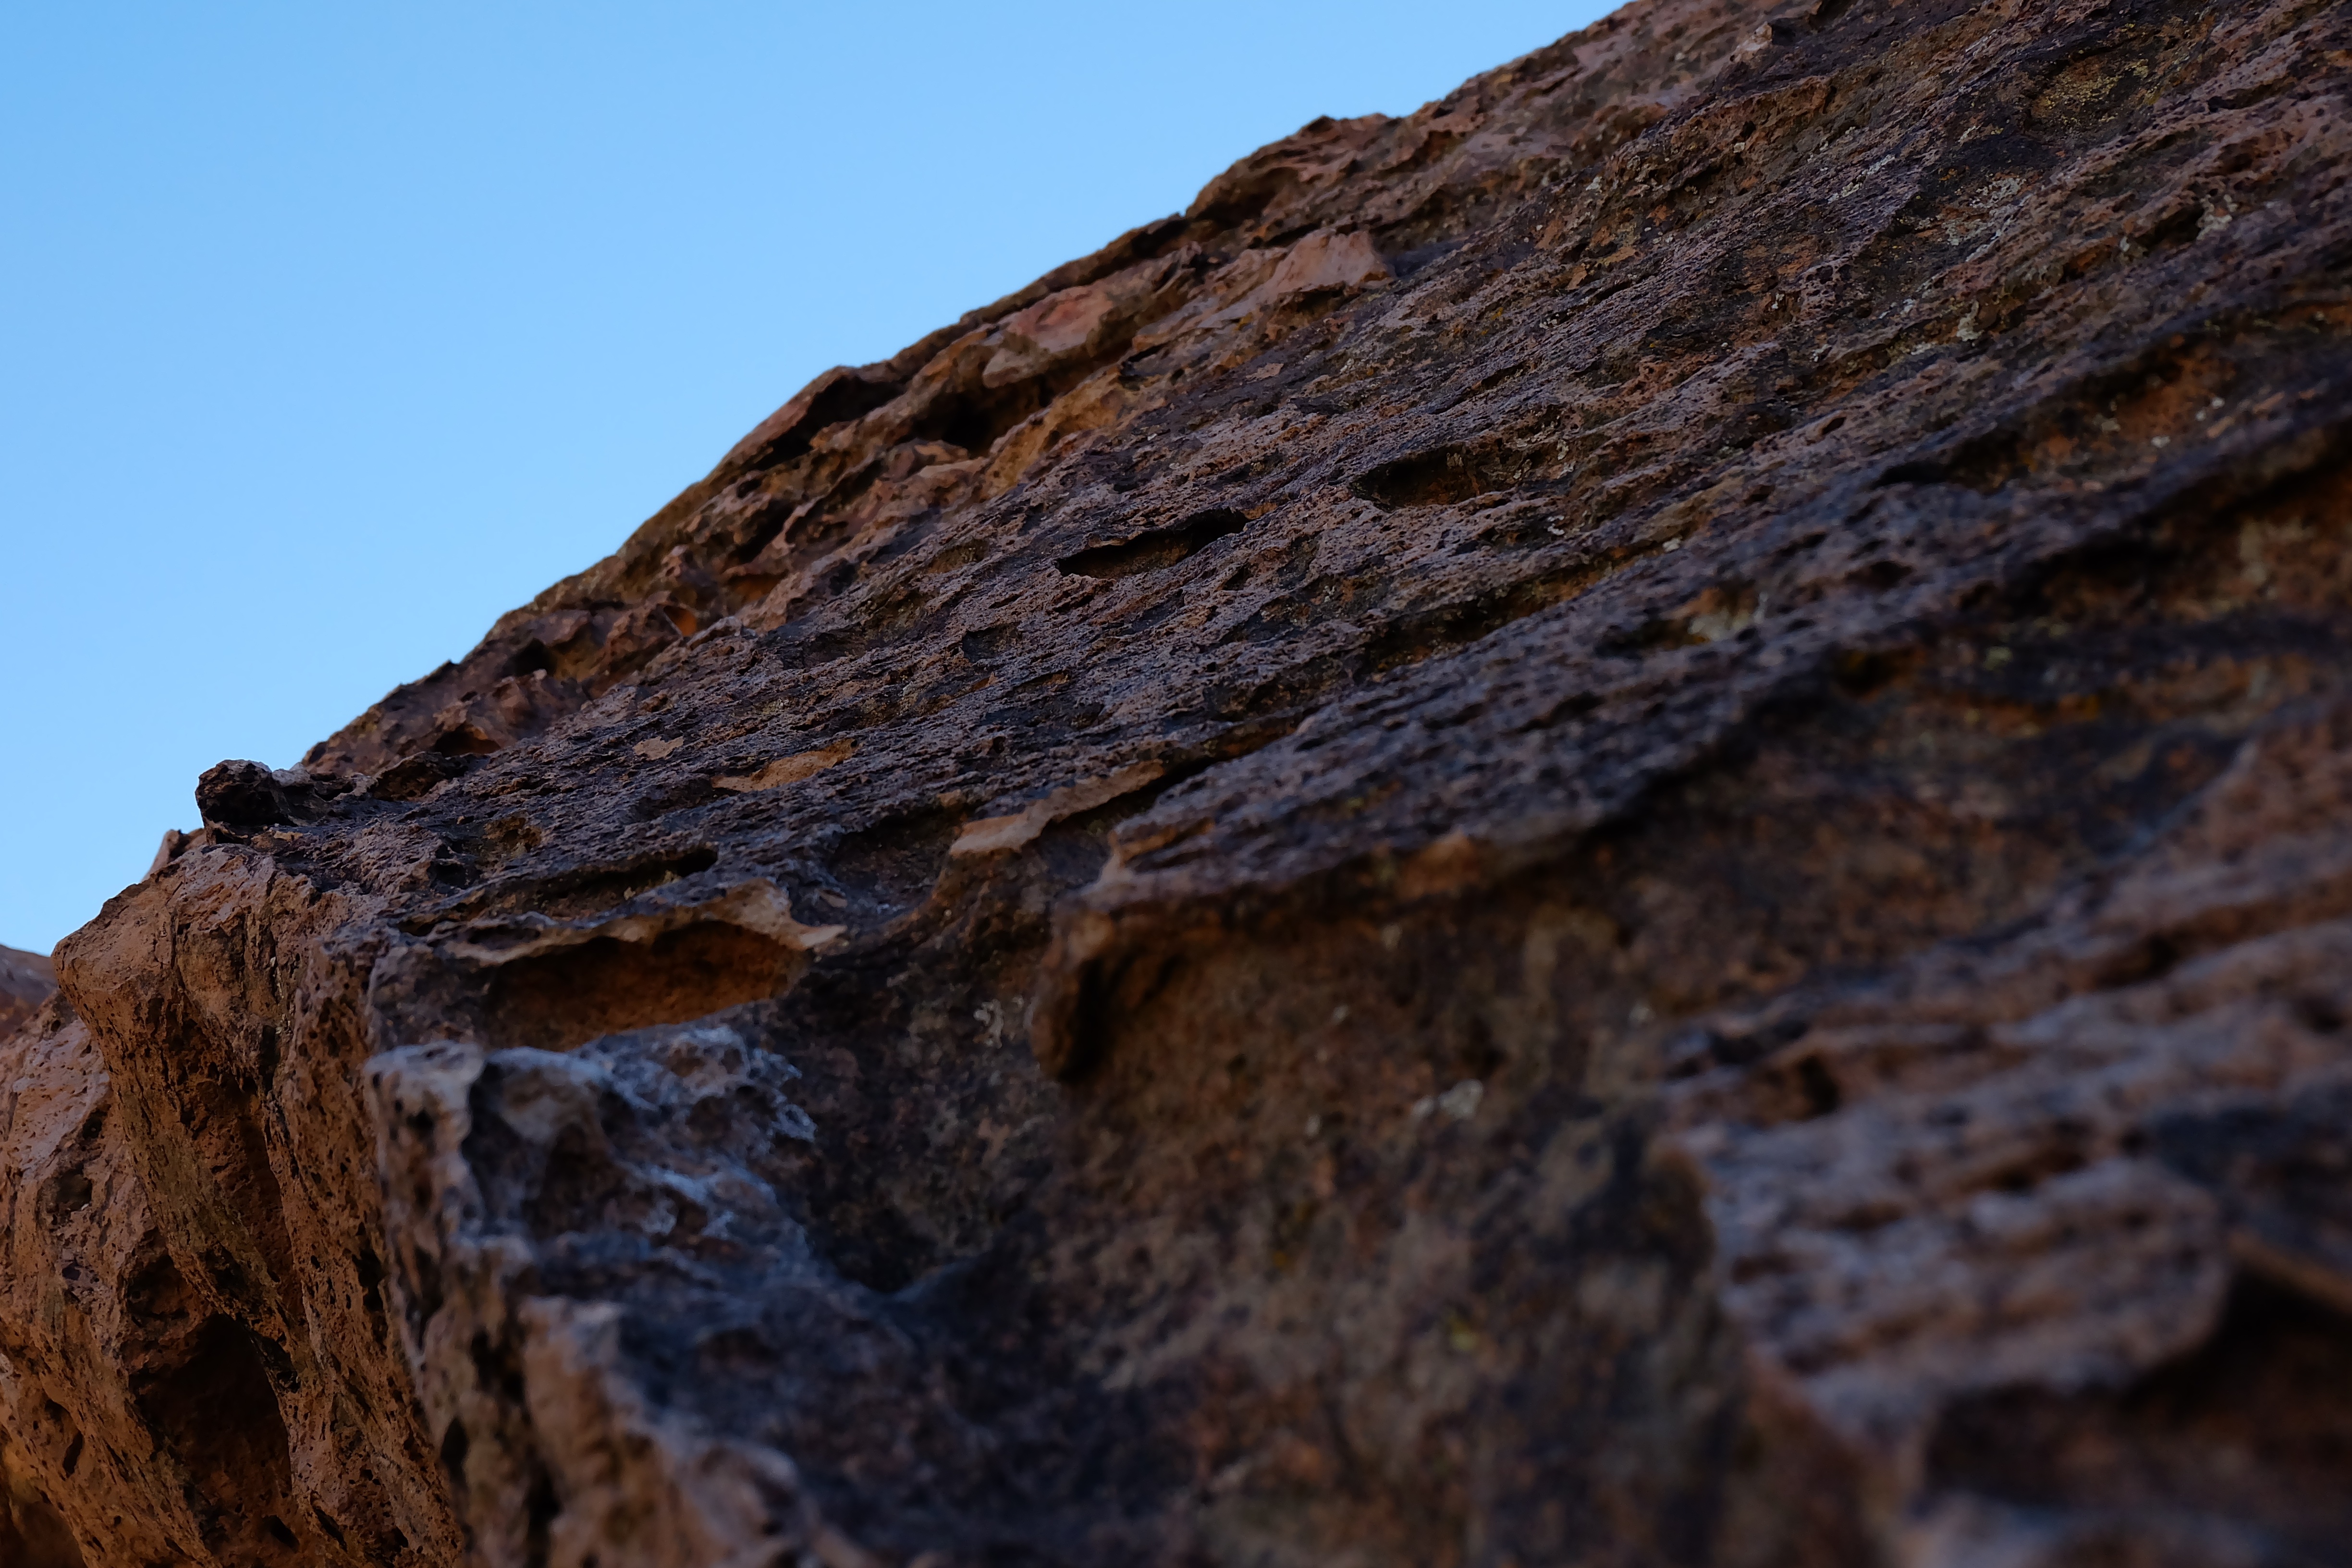
landscape, sea, coast, tree, nature, rock, wilderness, mountain, wood, texture, stone, formation, cliff, natural, soil, rough, terrain, material, ridge, surface, geology, outcrop, bedrock, wall texture